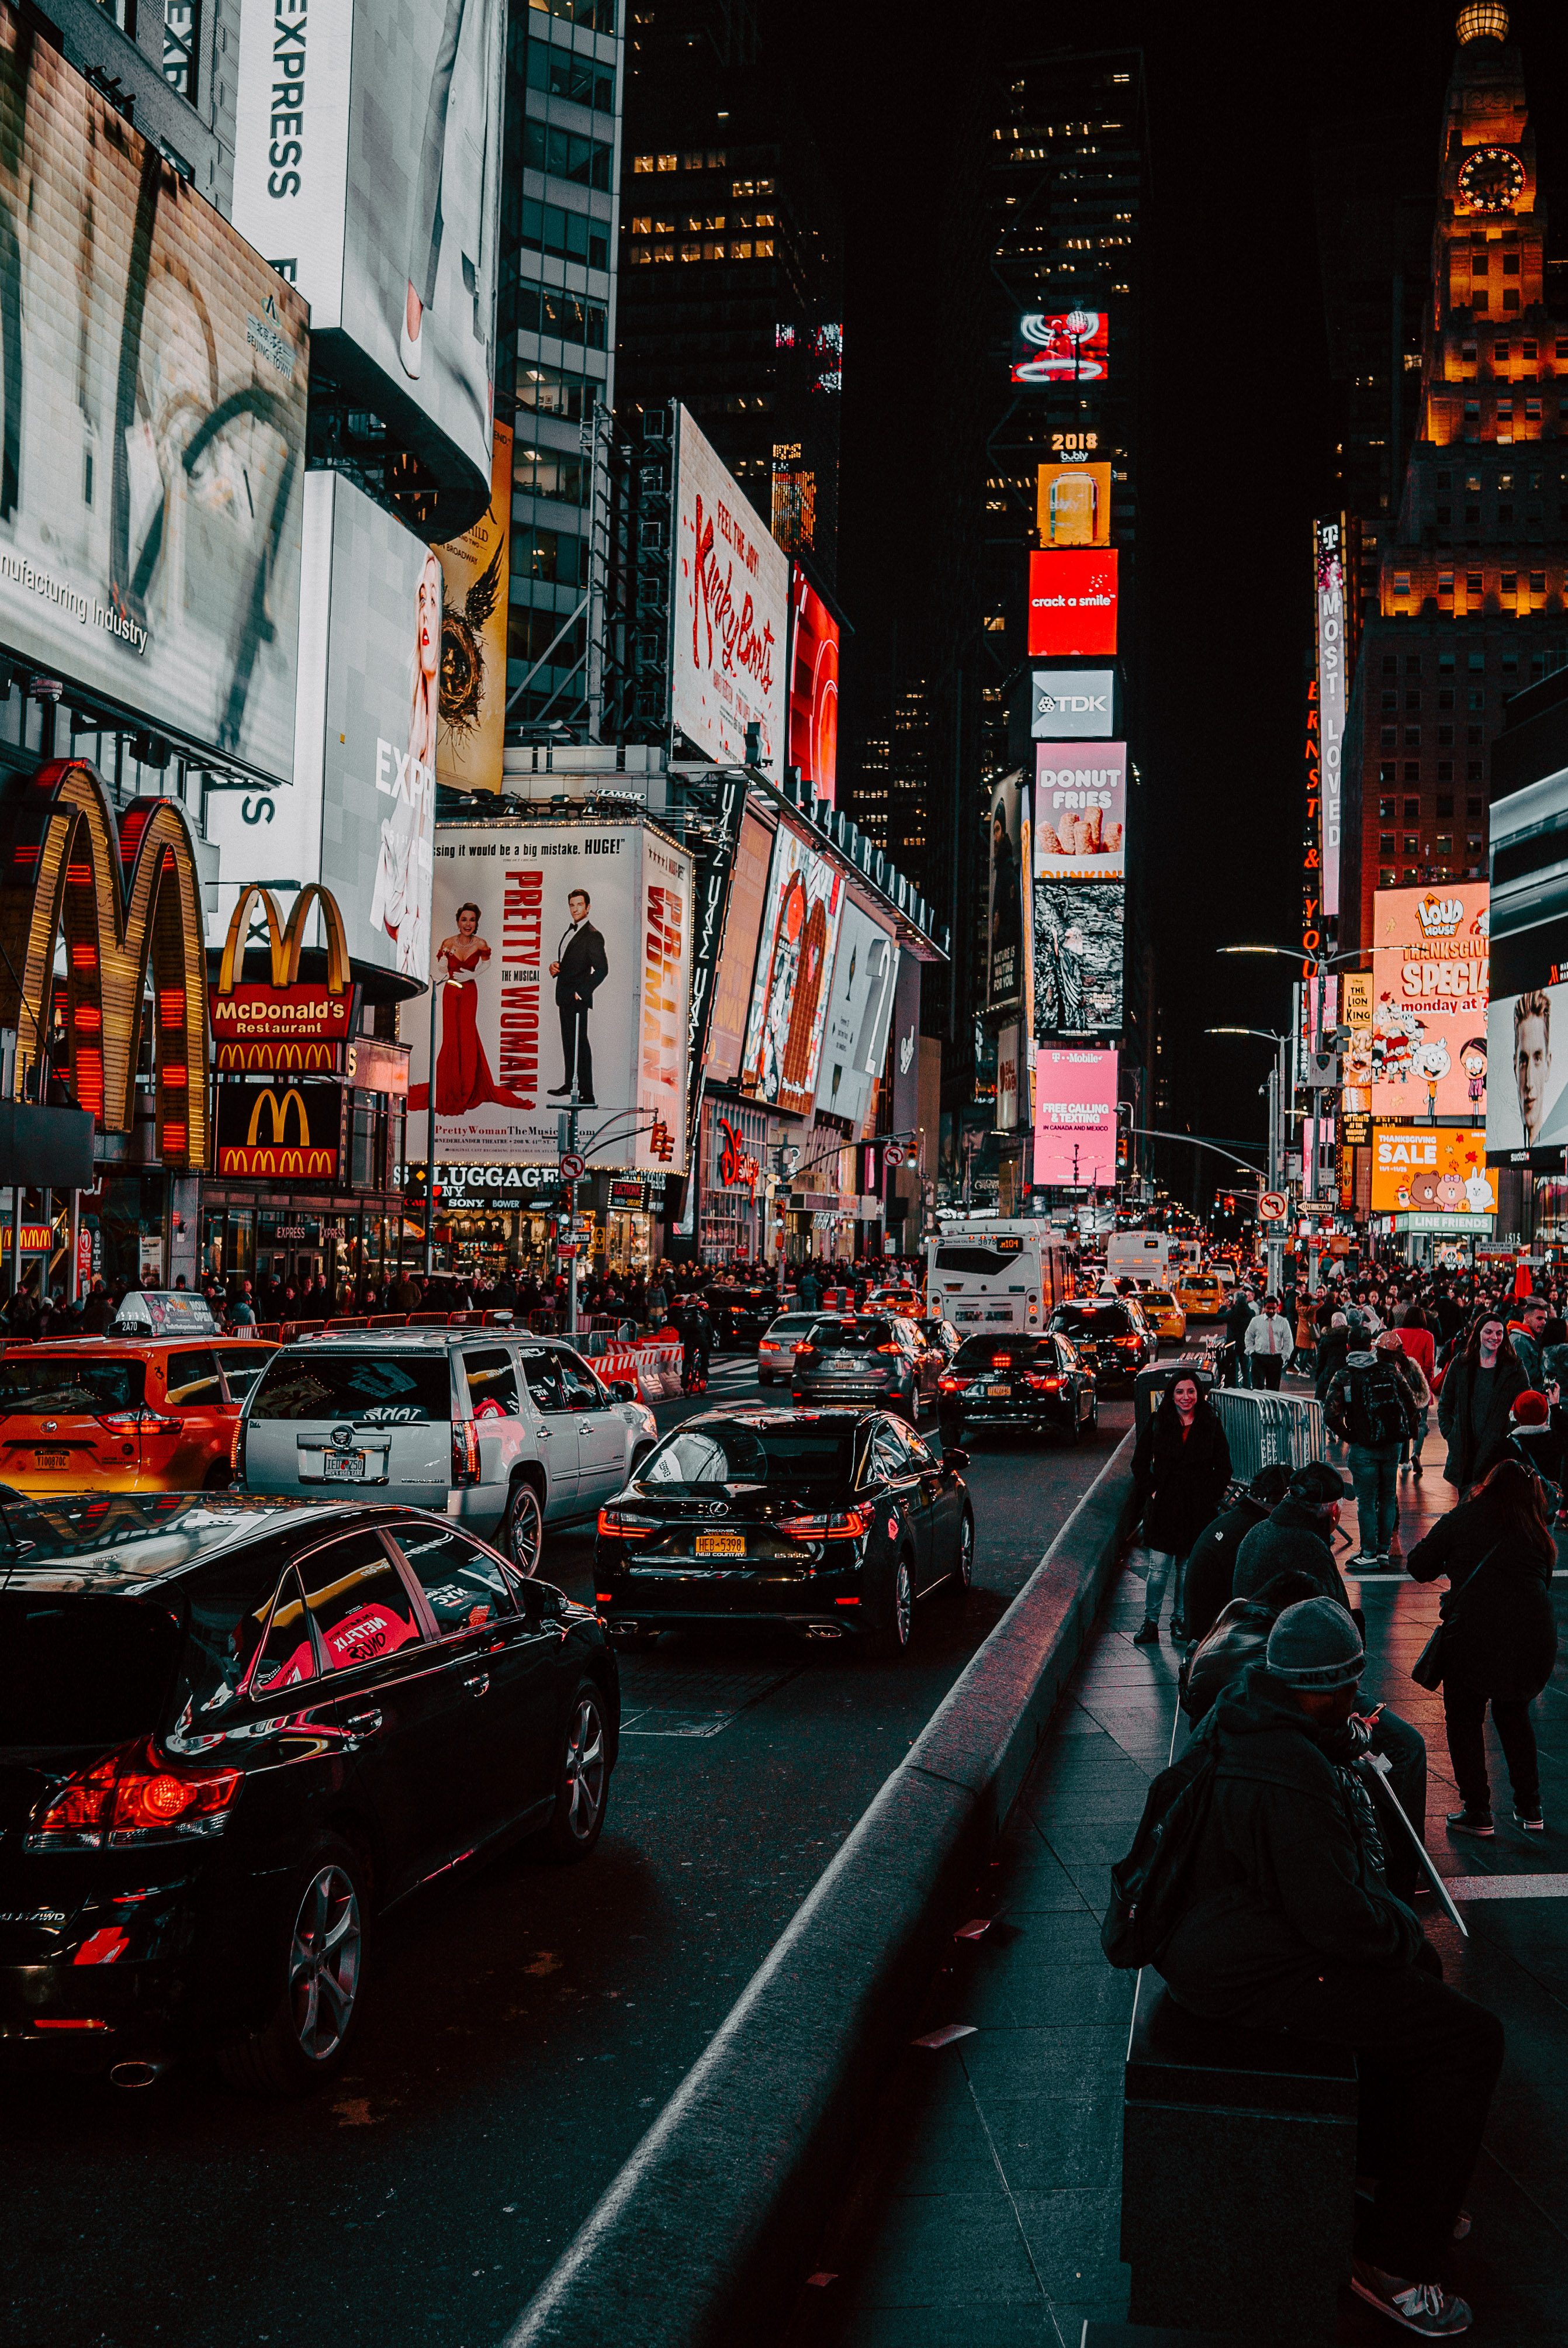
metropolis, urban area, metropolitan area, city, street, traffic, night, human settlement, town, cityscape, infrastructure, road, downtown, vehicle, architecture, taxi, pedestrian, advertising, lane, skyscraper, car, building, nonbuilding structure, crowd, city car